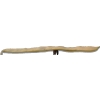
Label: bean_pod